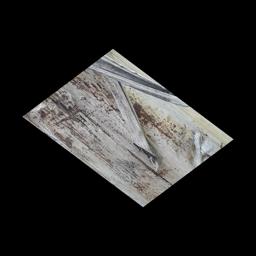
Label: PSEUDOSTEM WEEVIL